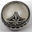
Label: bowl